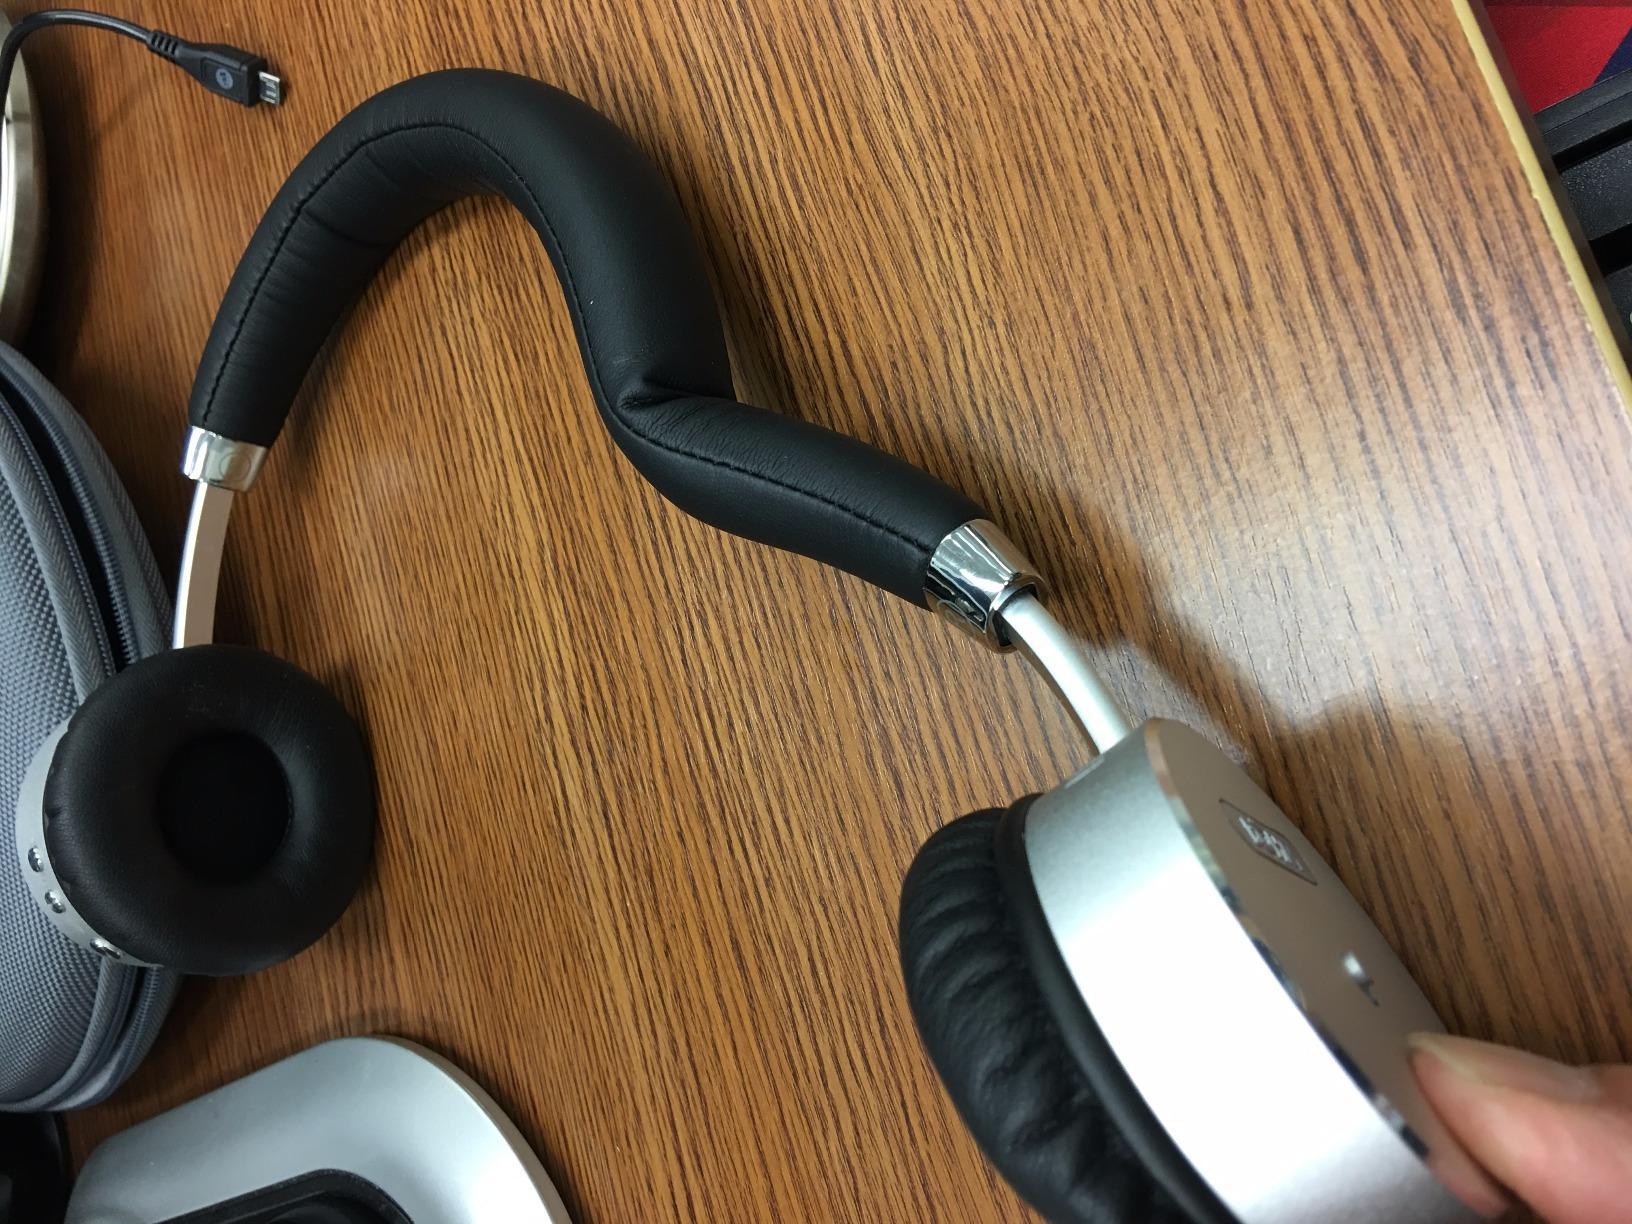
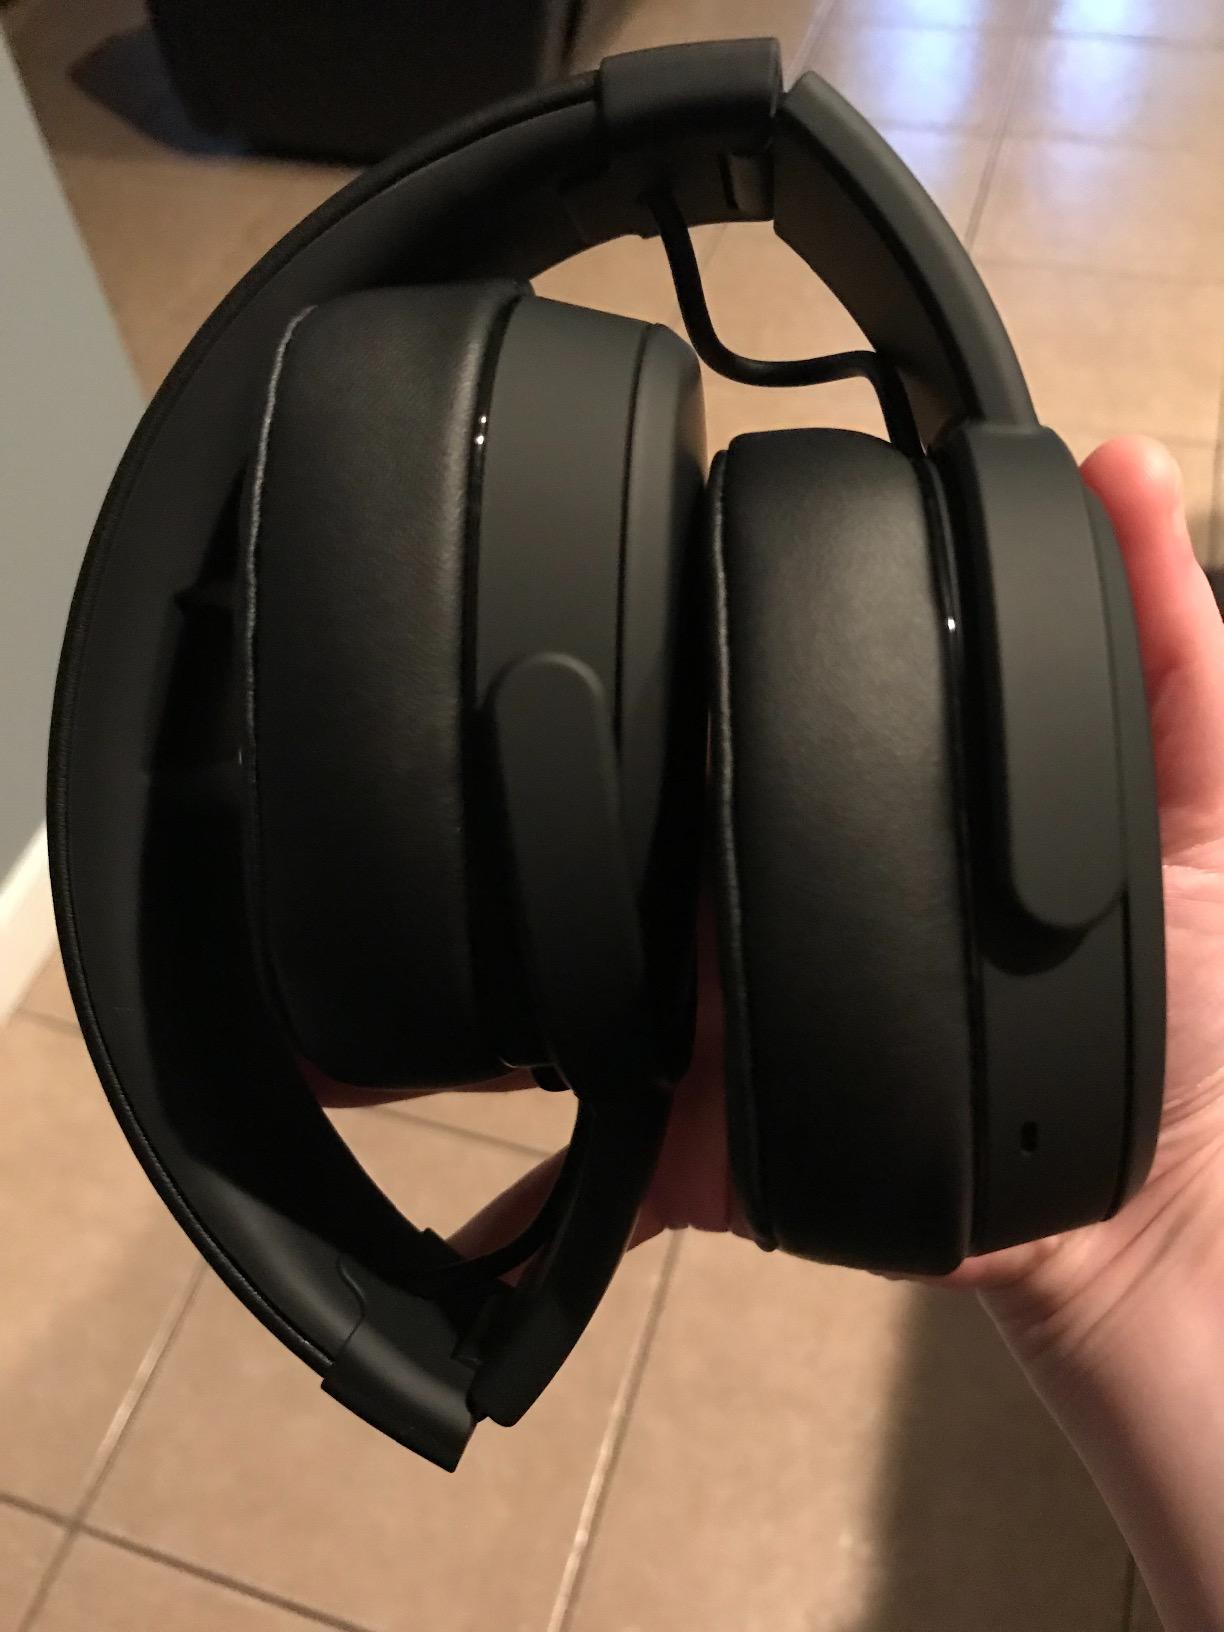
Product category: headphones
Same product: no